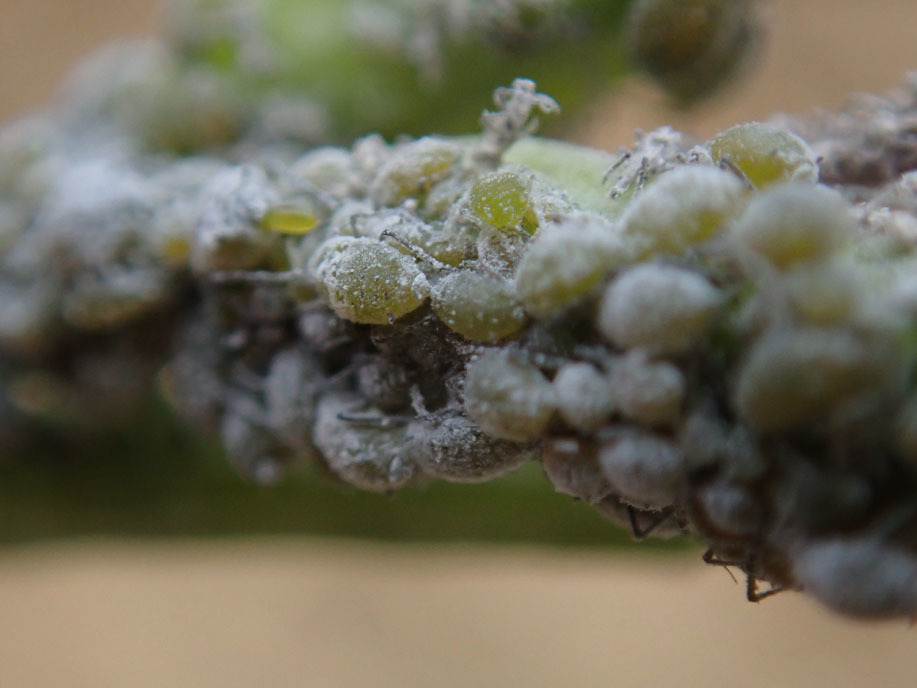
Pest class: cabbage_aphid